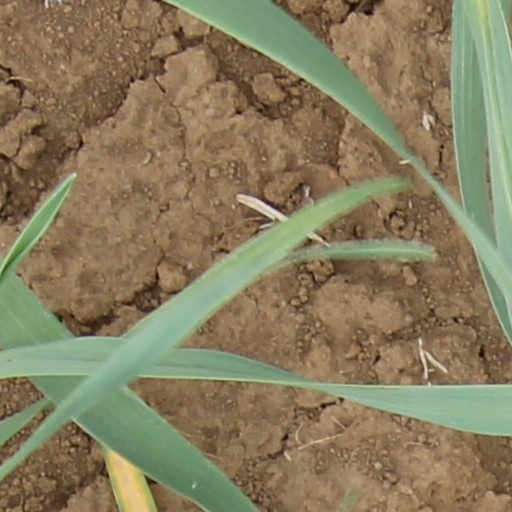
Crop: wheat